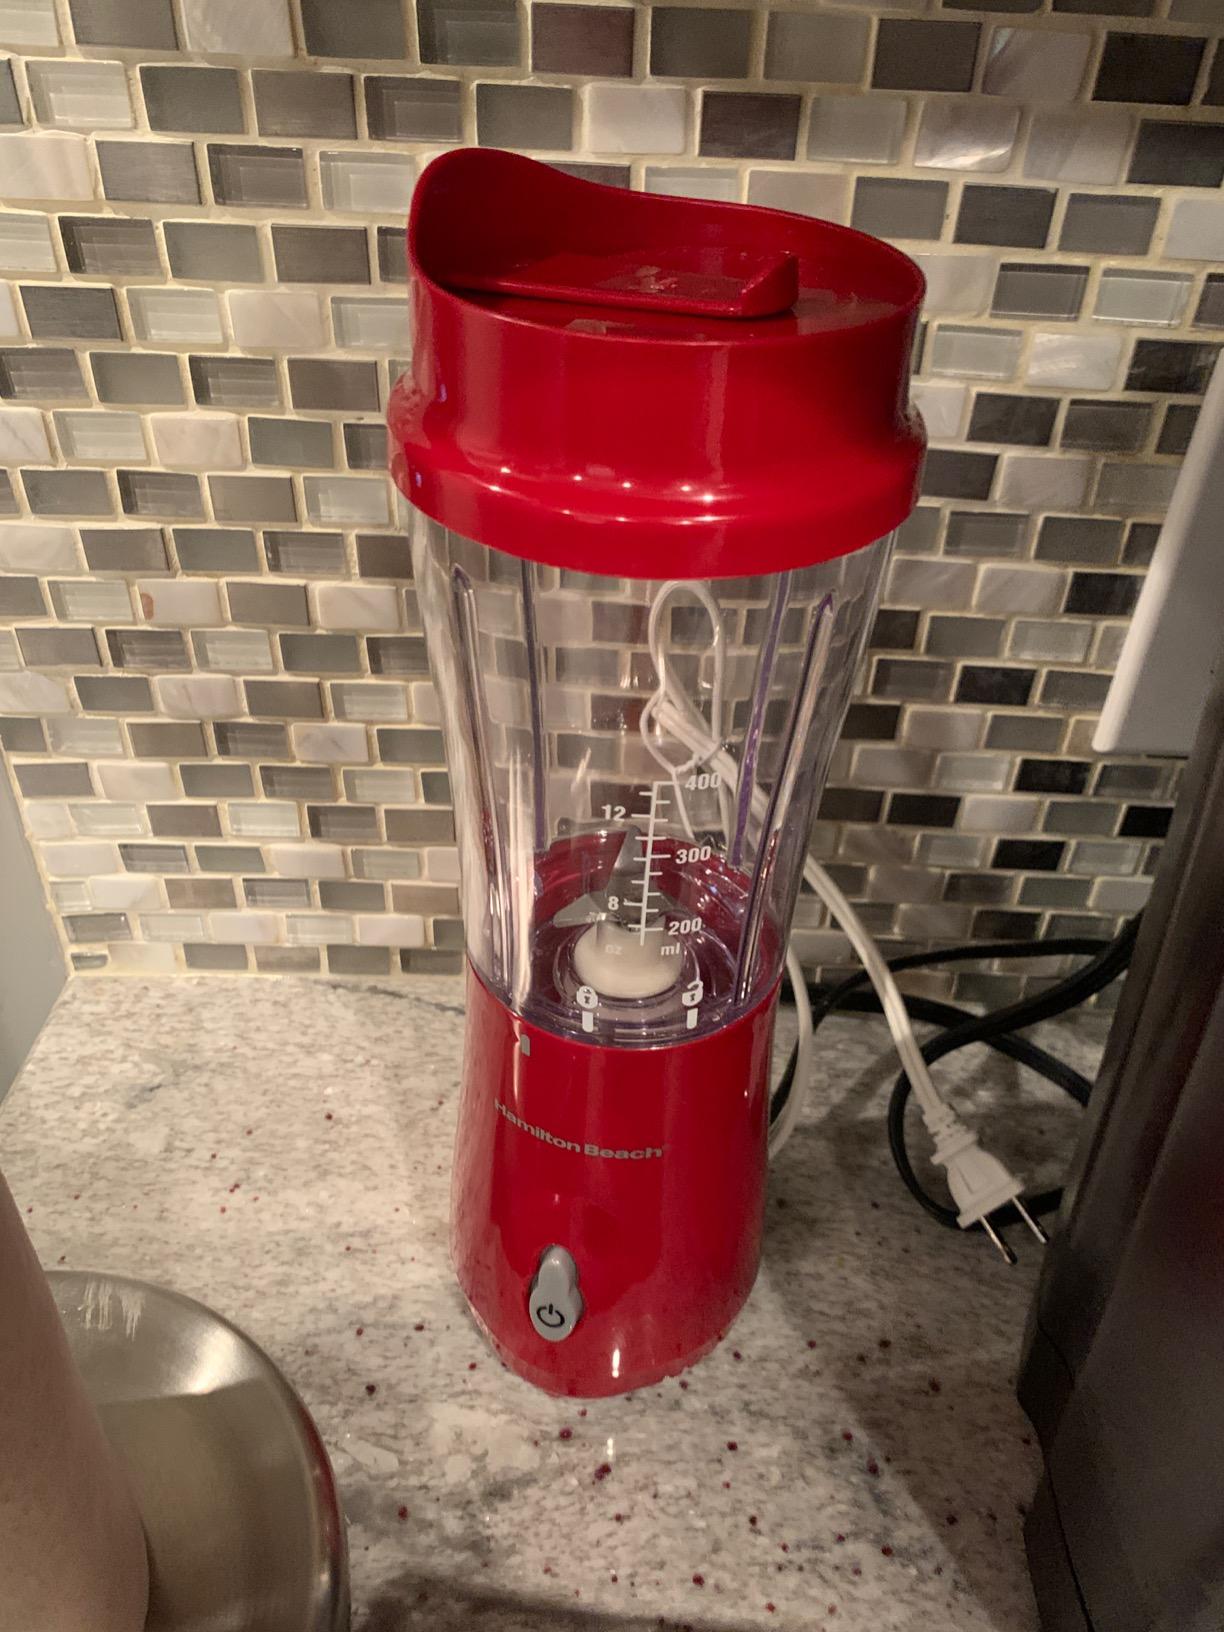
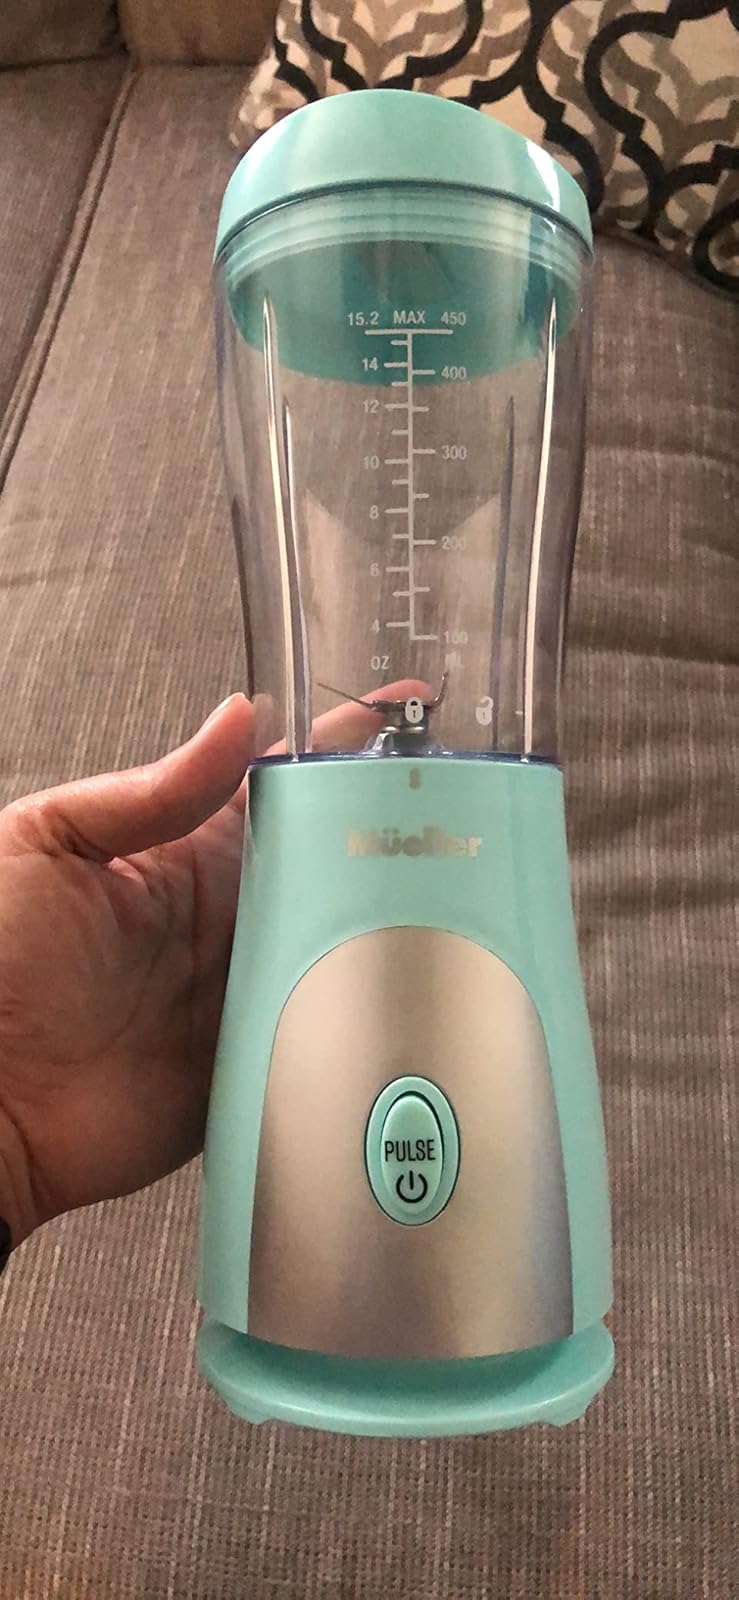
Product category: items_blender
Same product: no